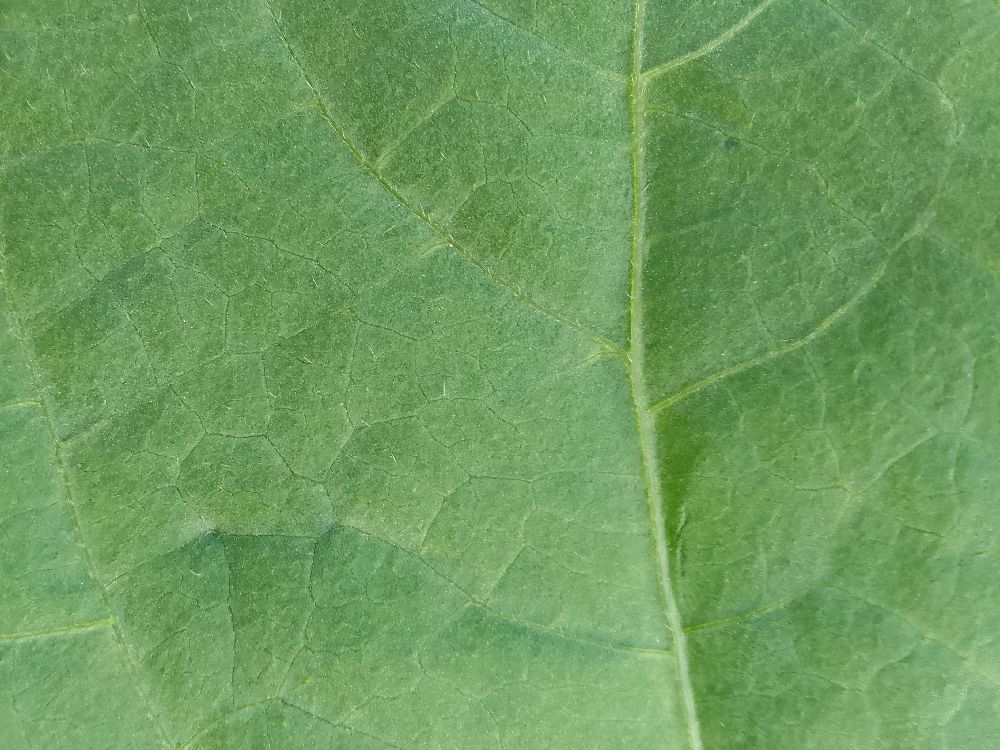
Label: healthy